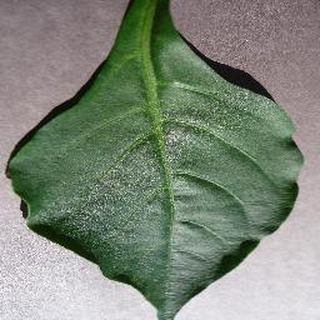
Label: healthy_bell_pepper